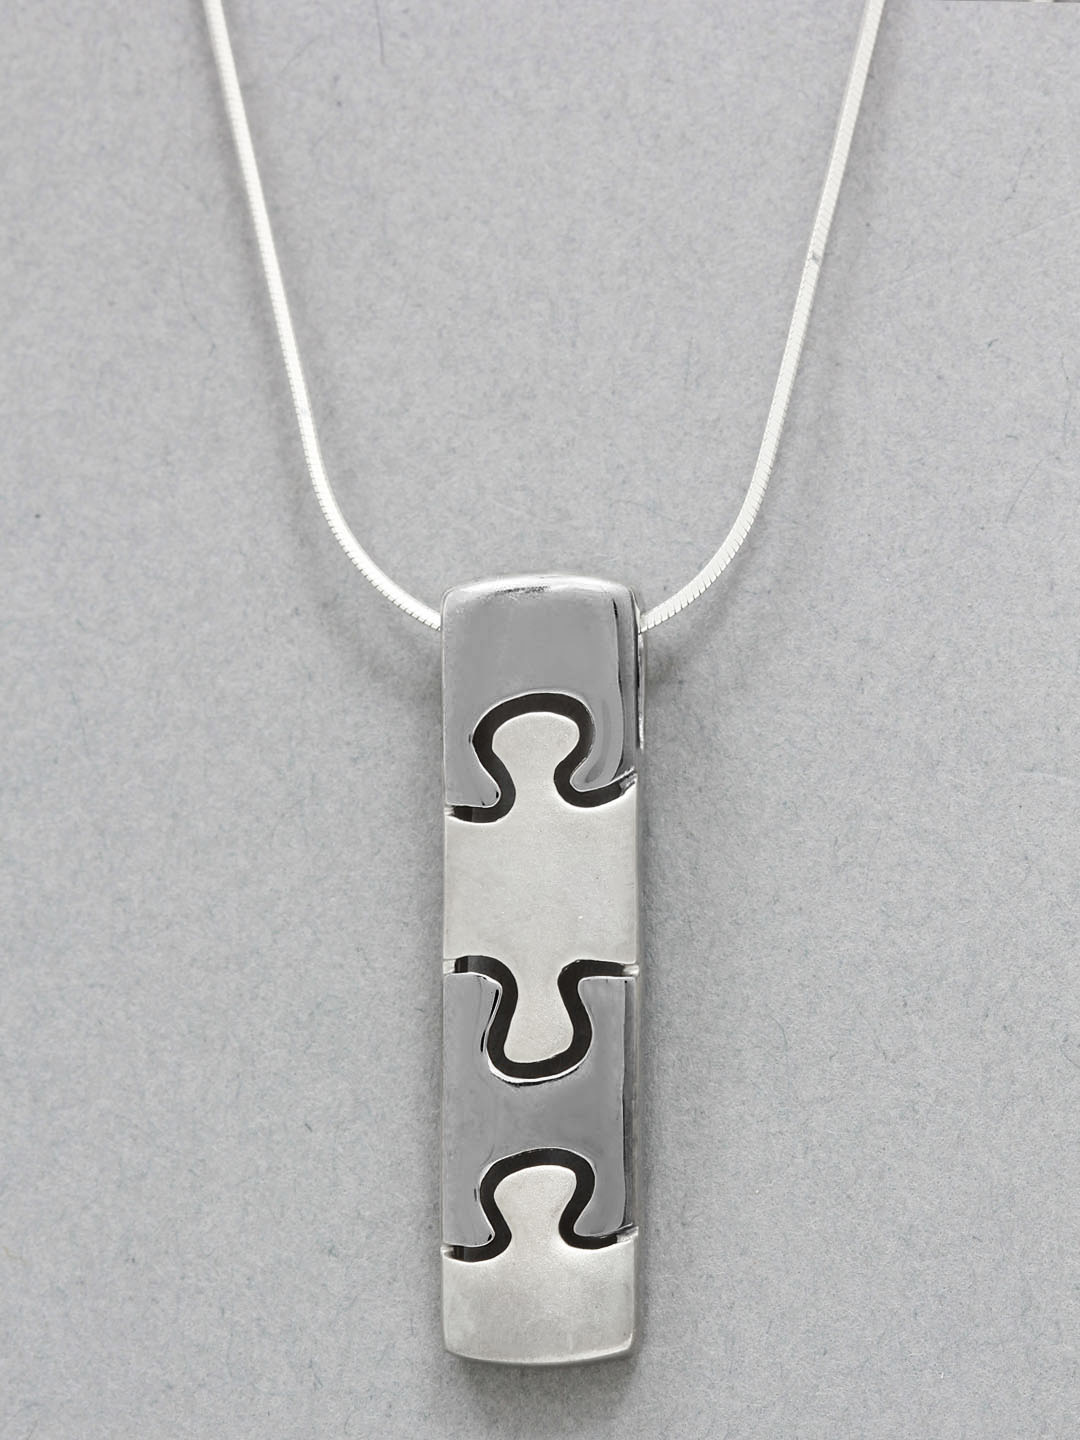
Lencia Sterling Silver Pendant
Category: Accessories / Jewellery / Pendant
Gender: Women
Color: Silver
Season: Fall 2012
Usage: Casual